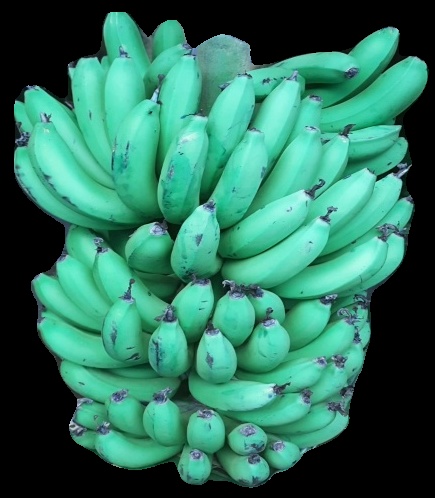
Variety: pachbale
Grade: grade1